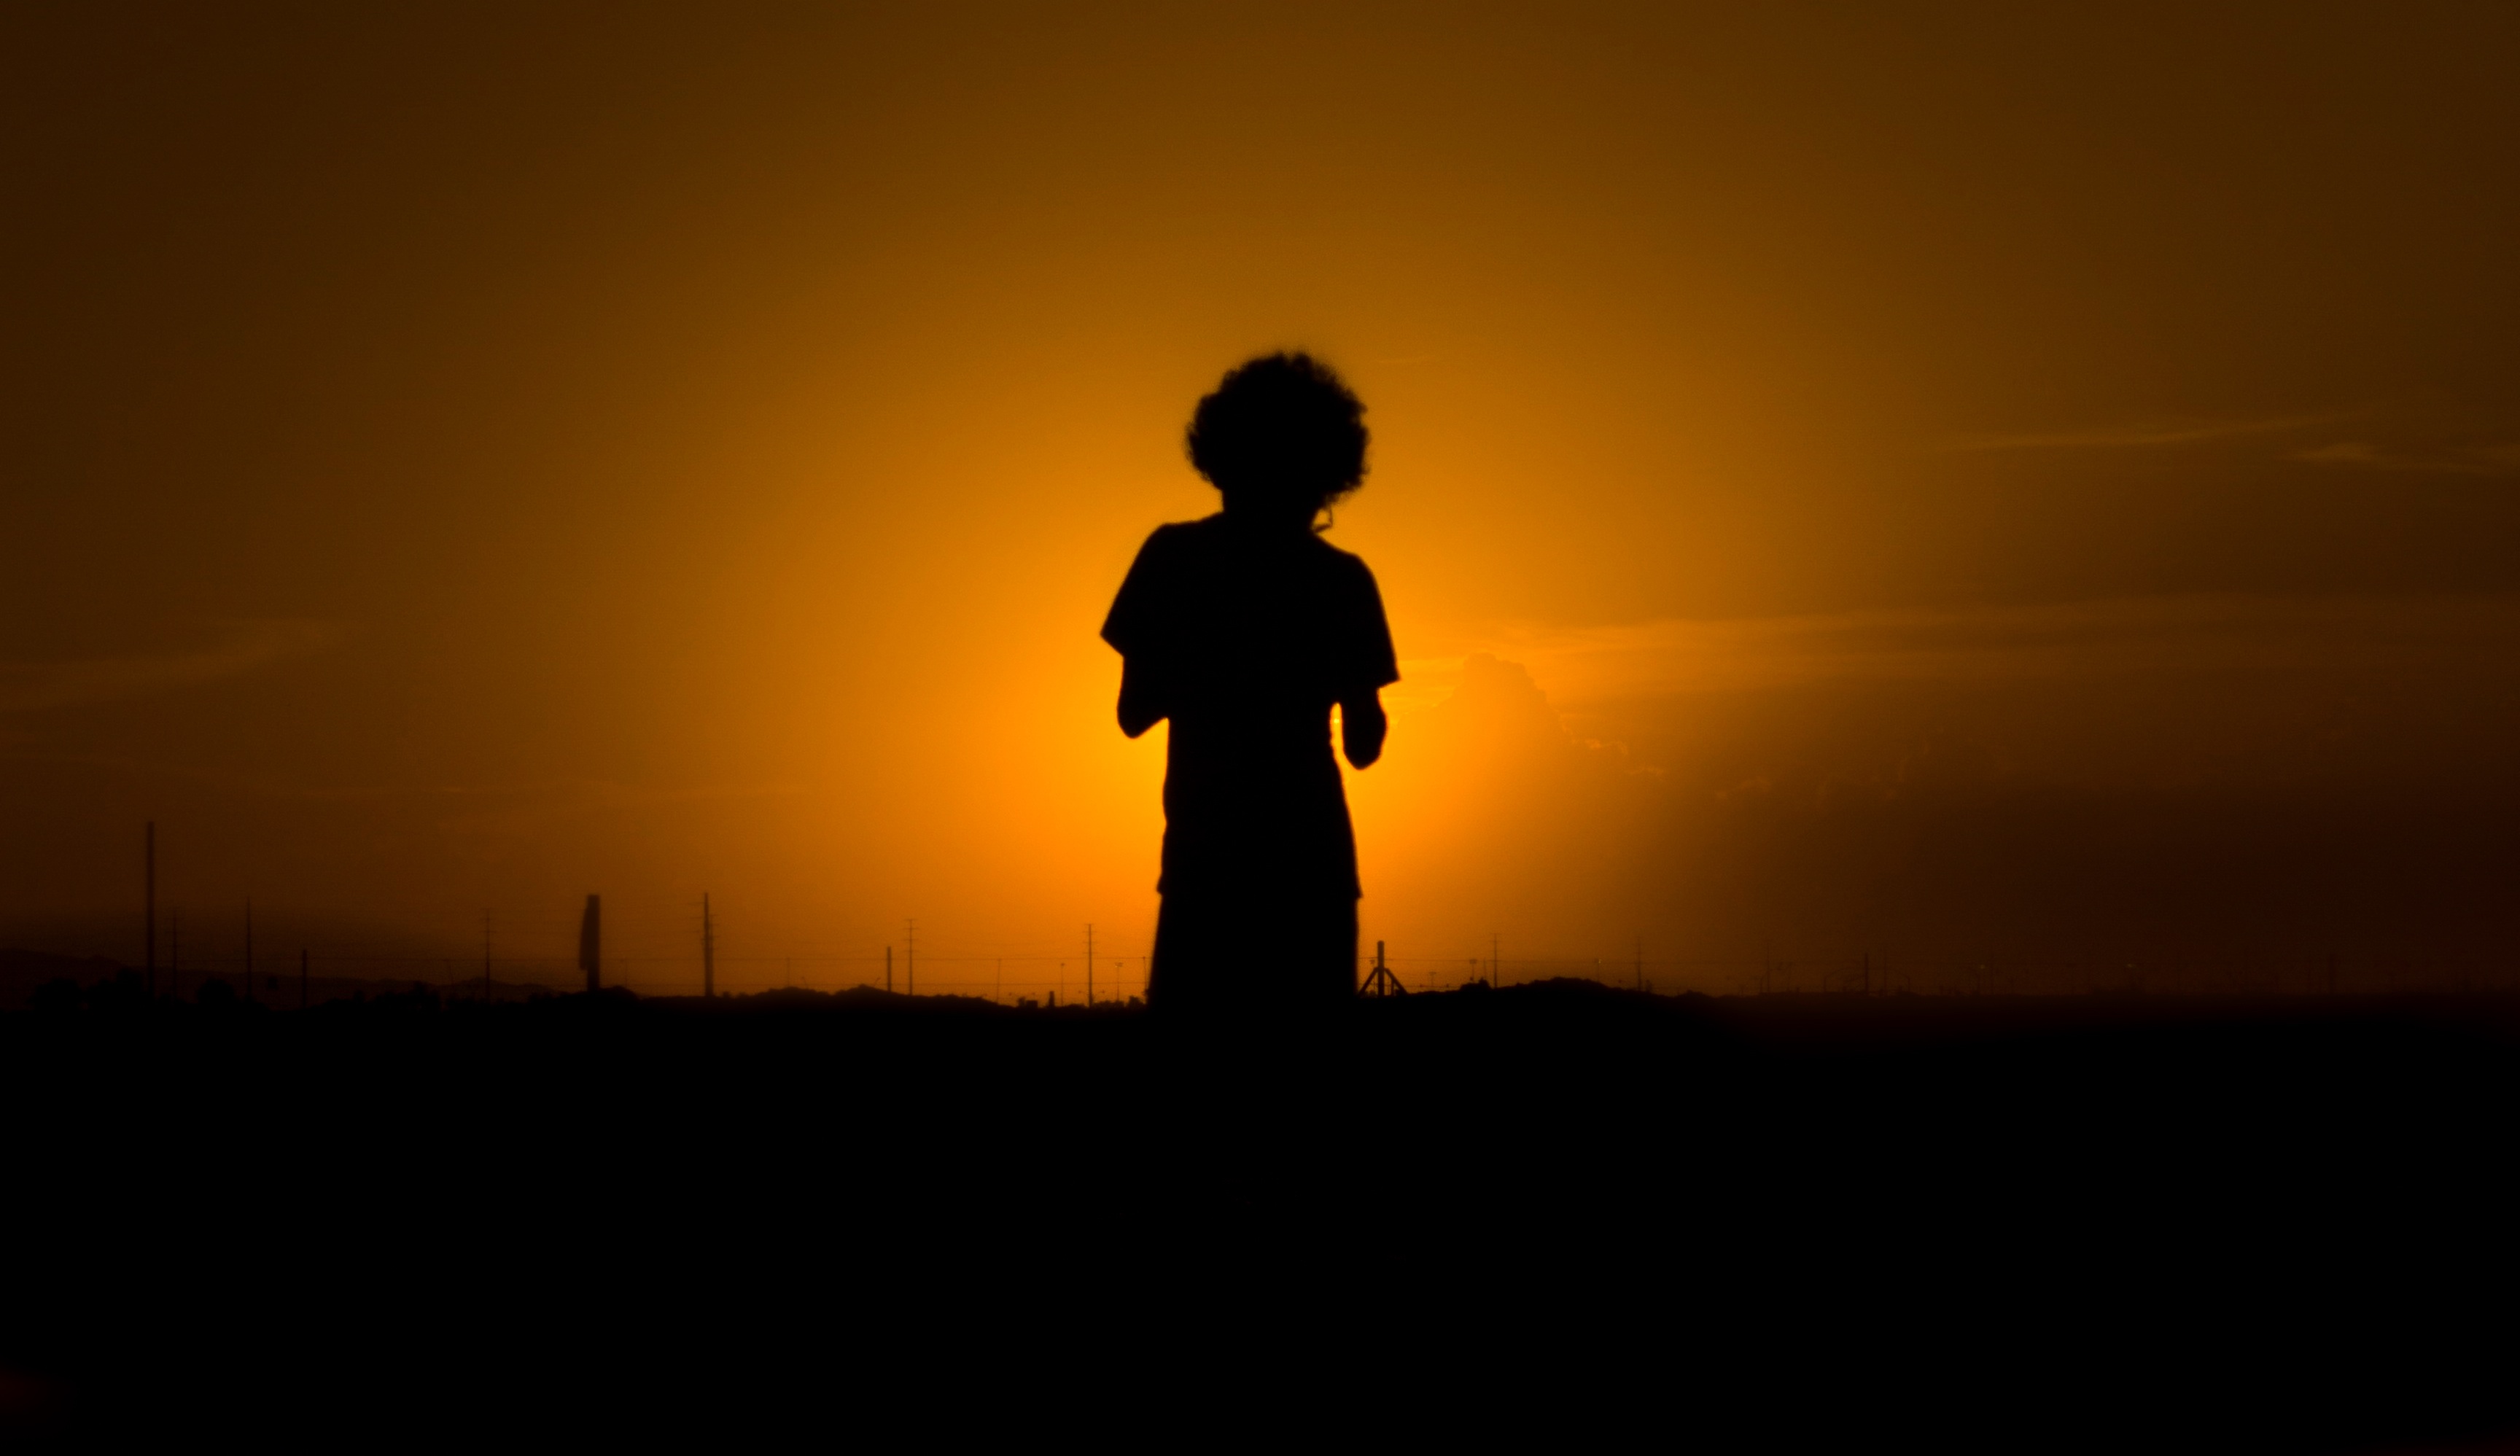
horizon, silhouette, light, sun, sunrise, sunset, sunlight, morning, dawn, dusk, evening, backlighting, atmospheric phenomenon